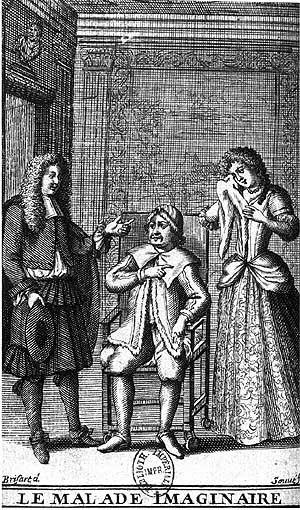
Le Malade imaginaire, dernière œuvre dramatique écrite par Molière, est une comédie-ballet en trois actes et en prose, créée le 10 février 1673 par la Troupe du Roi sur la scène du Palais-Royal à Paris, avec une musique de scène composée par Marc-Antoine Charpentier et des ballets réglés par Pierre Beauchamp.